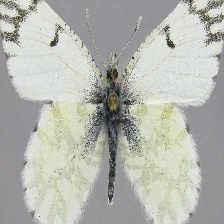
Species: LARGE MARBLE
Butterfly family (ImageNet category): cabbage_butterfly